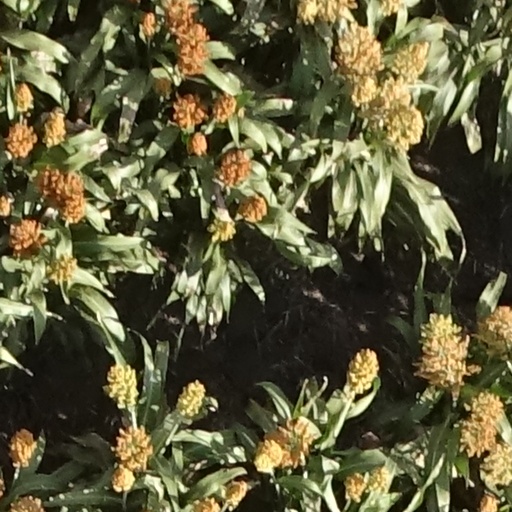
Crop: sorghum